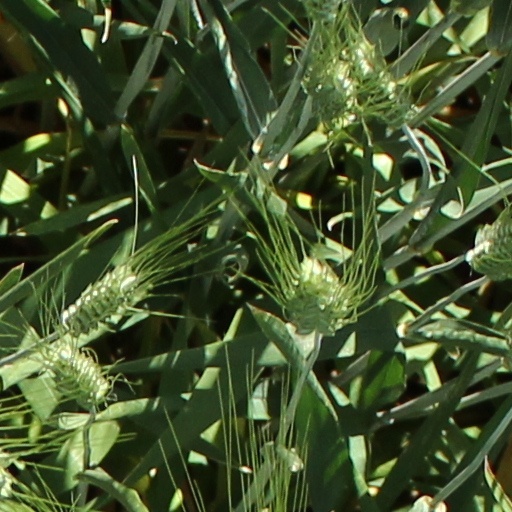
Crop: wheat